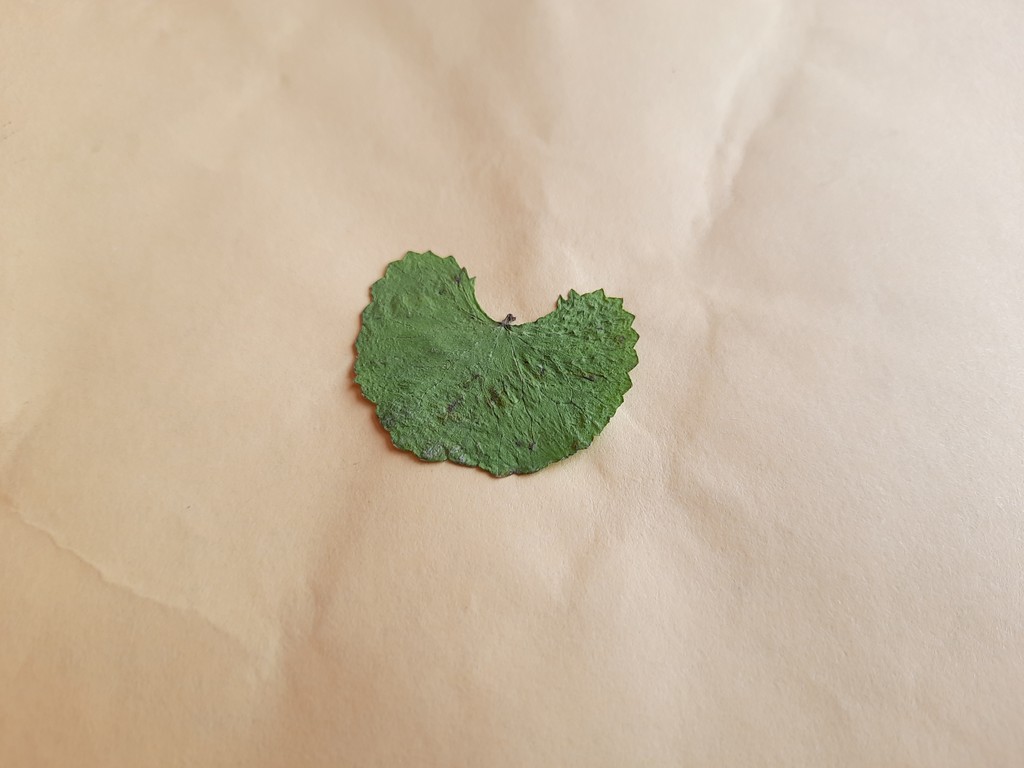
Label: Dried